Fakhrul Razi

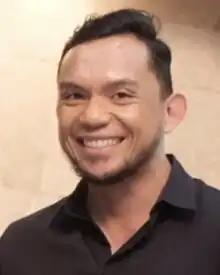
Fakhrul in 2020

Muhammad Fakhrul Razi bin Ibrahim (born 13 April 1980) or commonly known by his stage name Fakhrul Razi, is a singer-songwriter from Brunei who has previously hosted the D'Academy Asia which airs on Indosiar. Pop, R&B, and indigenous Bruneian music are all combined in his songs, and he has grown a following both domestically and internationally.